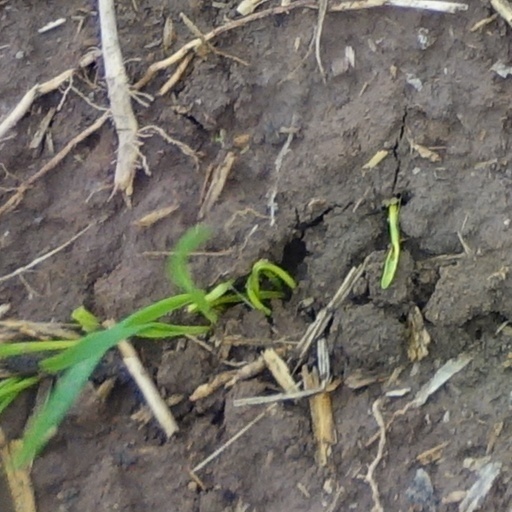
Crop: wheat